Museo Nazionale Romano

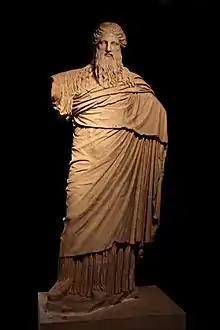
A "Dionysus Sardanapalus" from the Palazzo Massimo

The palace was built on the site once occupied by the Villa Montalto-Peretti, named after Pope Sixtus V. The present building was commissioned by Prince Massimiliano Massimo, so as to give a seat to the Jesuit Roman College, originally within the convent of the Church of St. Ignatius of Loyola at Campus Martius. In 1871, the College had been ousted from the convent by the government which converted it into the "Liceo Visconti", the first secular public high school of Italy. Erected between 1883 and 1887 by the architect Camillo Pistrucci in Neo-Renaissance style, it was one of the most prestigious schools of Rome until 1960. During World War II, it was partially used as a military hospital, but it then returned to scholastic functions after the war only until the 1960s, when the school was moved to a newer seat in the EUR quarter.